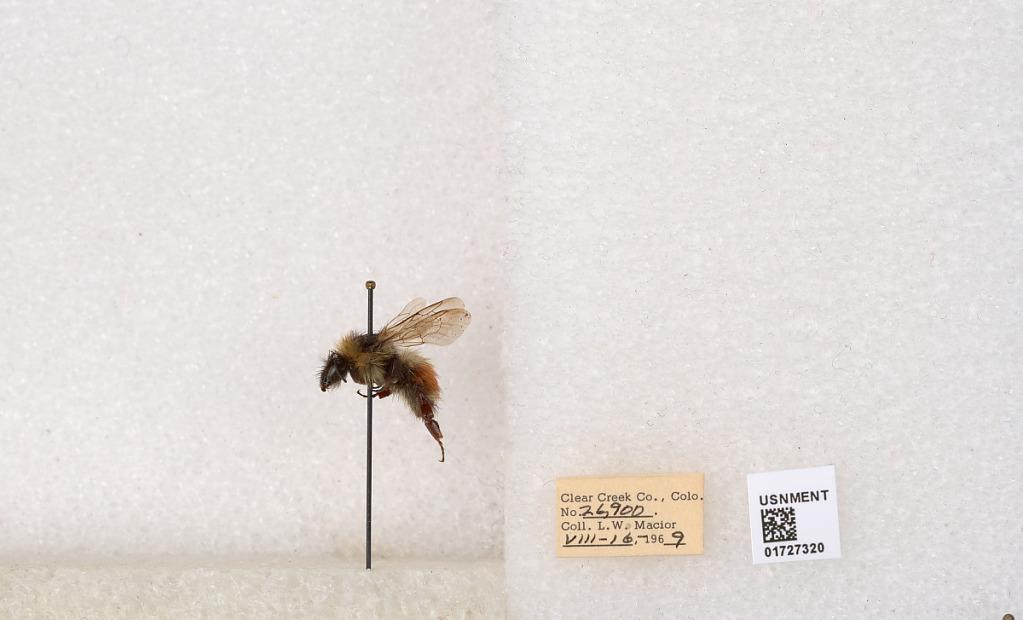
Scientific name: Bombus (Pyrobombus) sylvicola Kirby
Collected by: L. Macior
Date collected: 1969-8-16
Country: United States
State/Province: Colorado
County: Clear Creek
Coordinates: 39.7006, -105.694